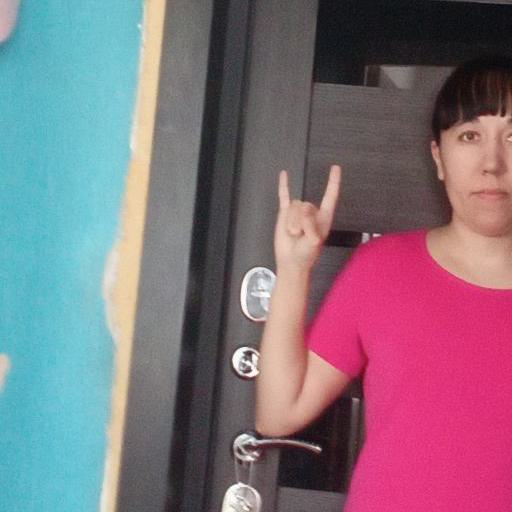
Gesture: rock